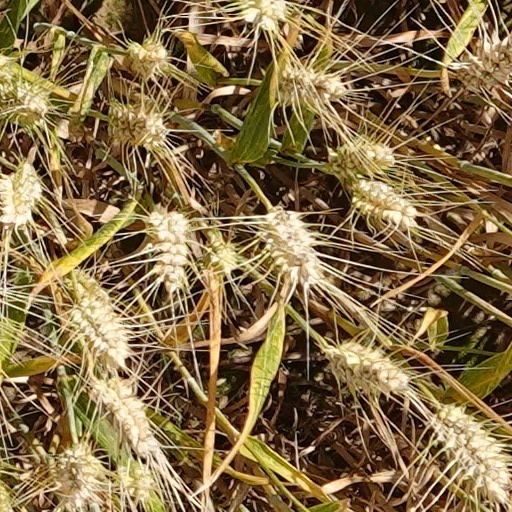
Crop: wheat